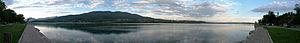
Le lac de Varèse est situé aux pieds des Préalpes italiennes à une altitude de 238 m ; il a une profondeur moyenne de 11 m et maximum de 26 m, avec une superficie de 14,95 km².